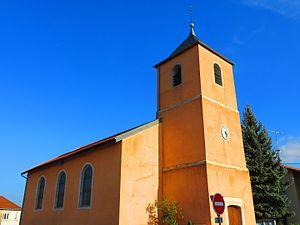
Amelécourt l'église Saint-Martin
Amelécourt, est une commune française située dans le département de la Moselle en région Grand Est.